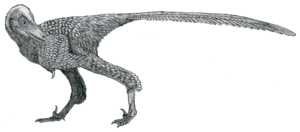
Almas est un genre éteint de petits dinosaures théropodes de la famille des troodontidés ayant vécu en Mongolie au Campanien supérieur. Il a été découvert dans la formation de Djadokhta, datée d'entre 75 à 72 Ma.